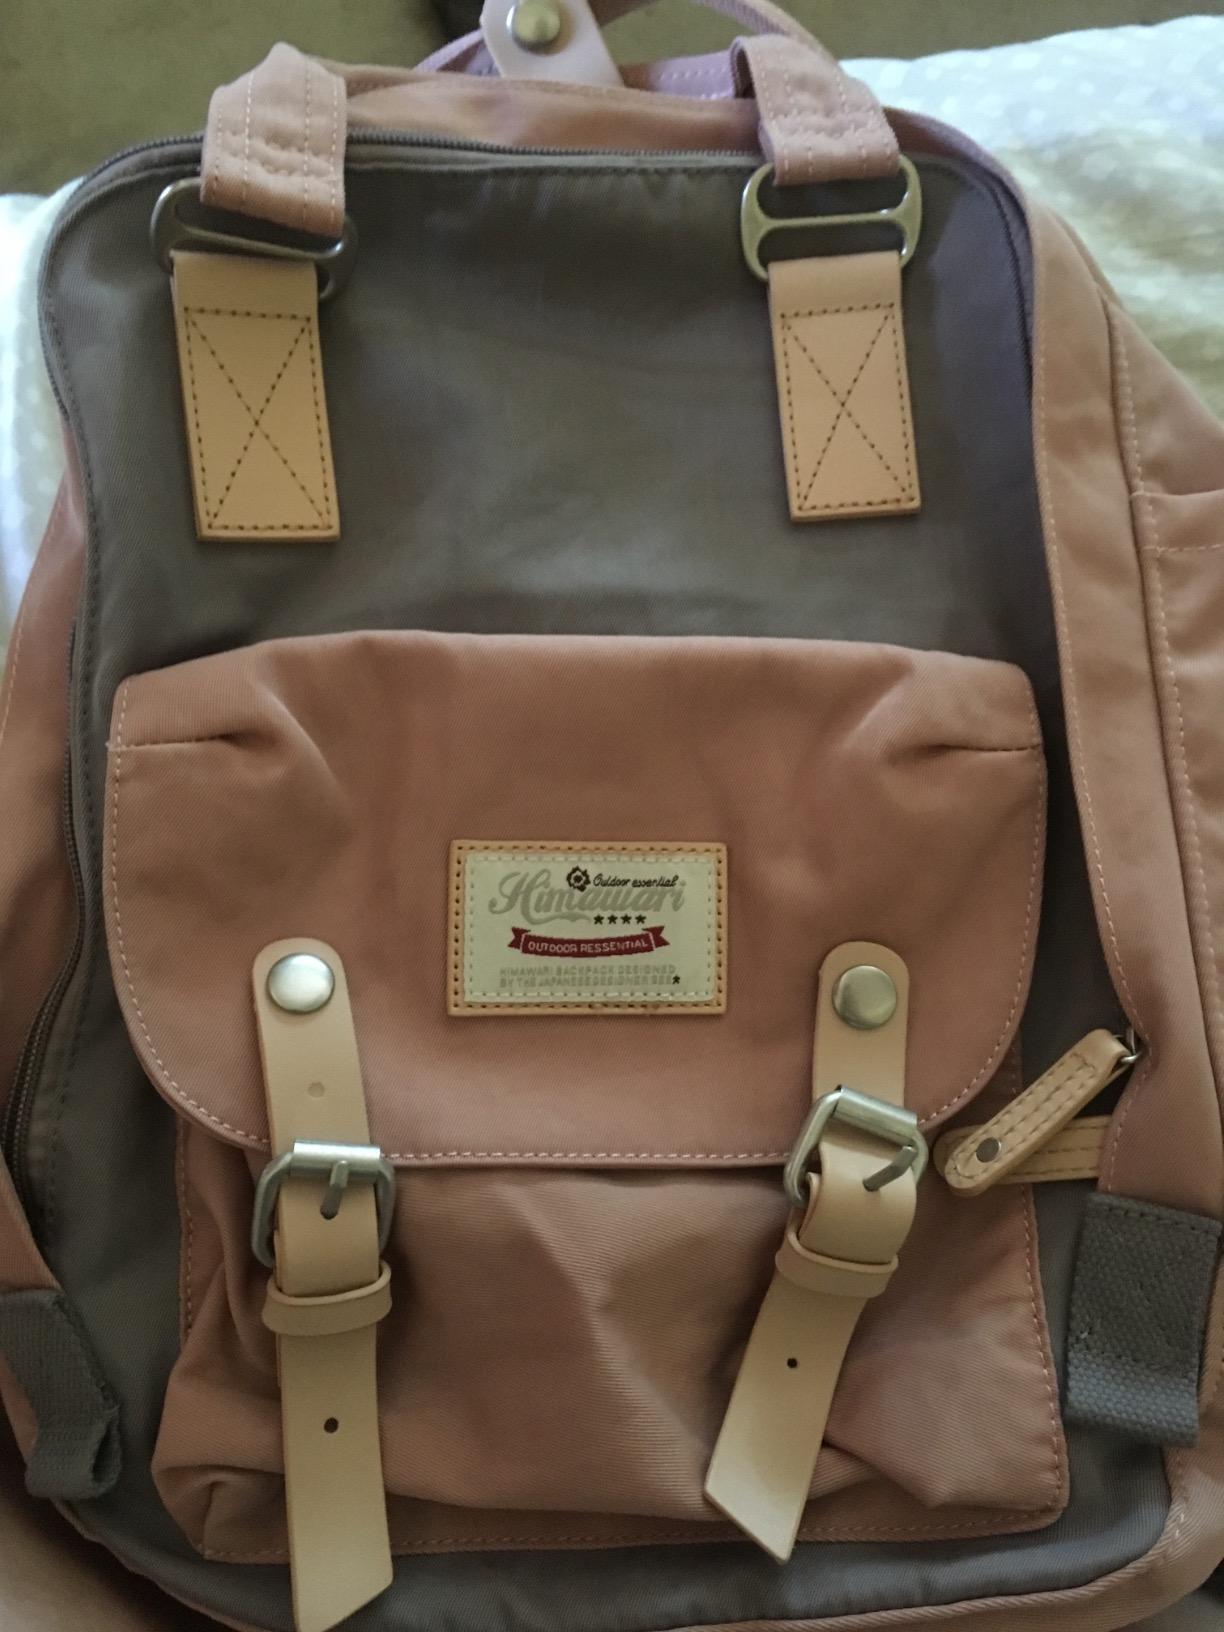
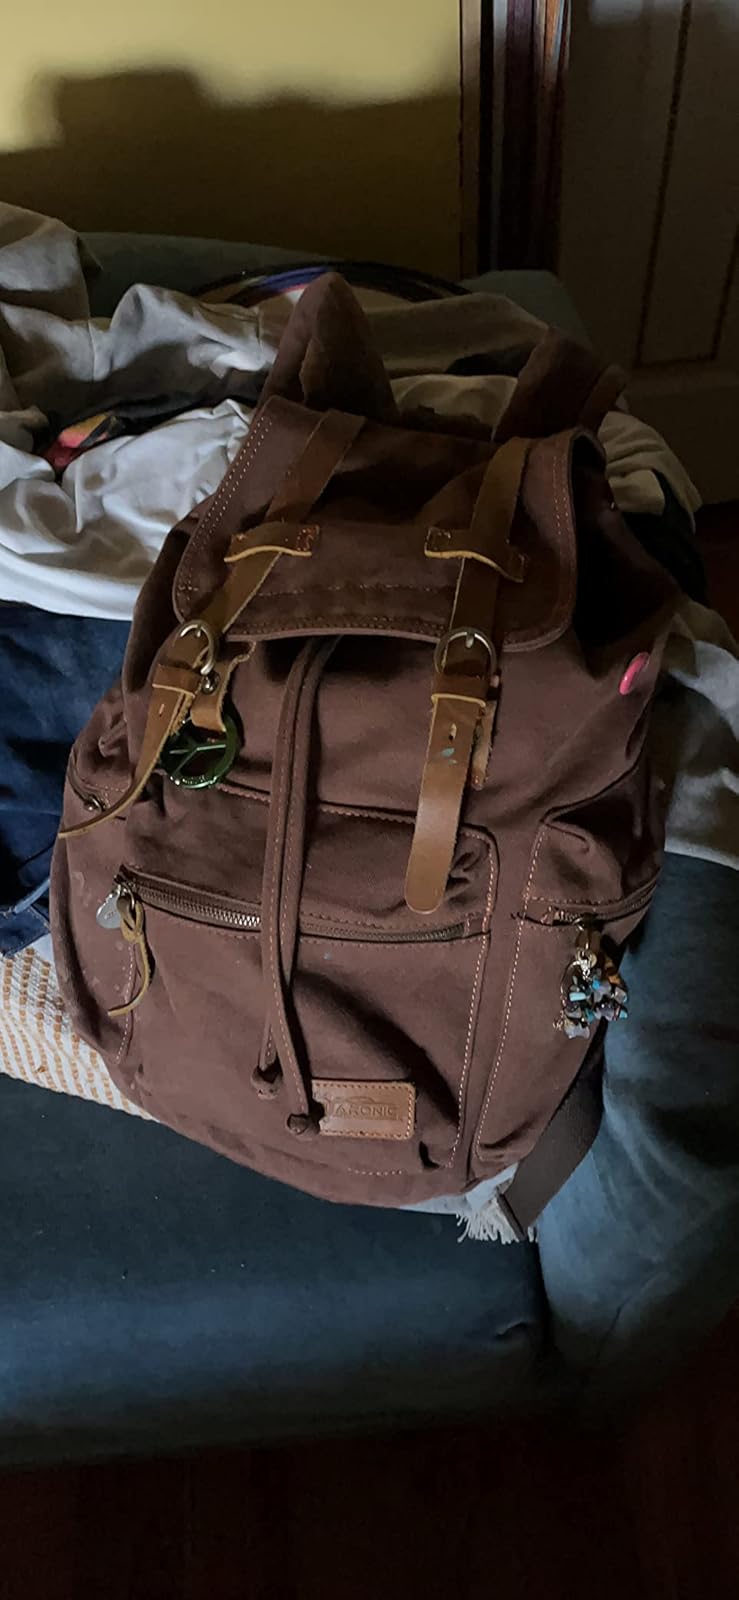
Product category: bag
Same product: no